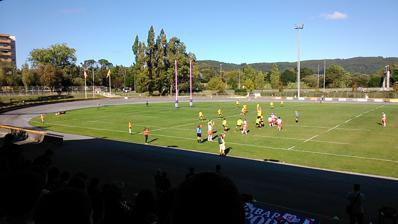
Building: Velódromo de Fadura
Country: Spain
Year built: 1971
Velódromo de Fadura Address Getxo , Biscay Spain Owner Getxo City Council Operator Getxo Artea RT Capacity 1,000 Opened 1971 Velódromo de Fadura is a sports facility dedicated to the practices of cycling and rugby union , which forms part of Getxo Kirolak Fadura , in Getxo ( Biscay ).The facilities include athletics tracks, football and field hockey fields, pools, covered sports hall, gymnasiuma and tennis pitches, which were built in the early 1960s.The side stand covered of the velodrome can house 1,000 seating spectators. Its oval track for bicycles is made of concrete . In the rugby field surrounded by the track, Getxo Rugby Taldea plays its home matches of the División de Honor de Rugby . Its surface is natural grass. References